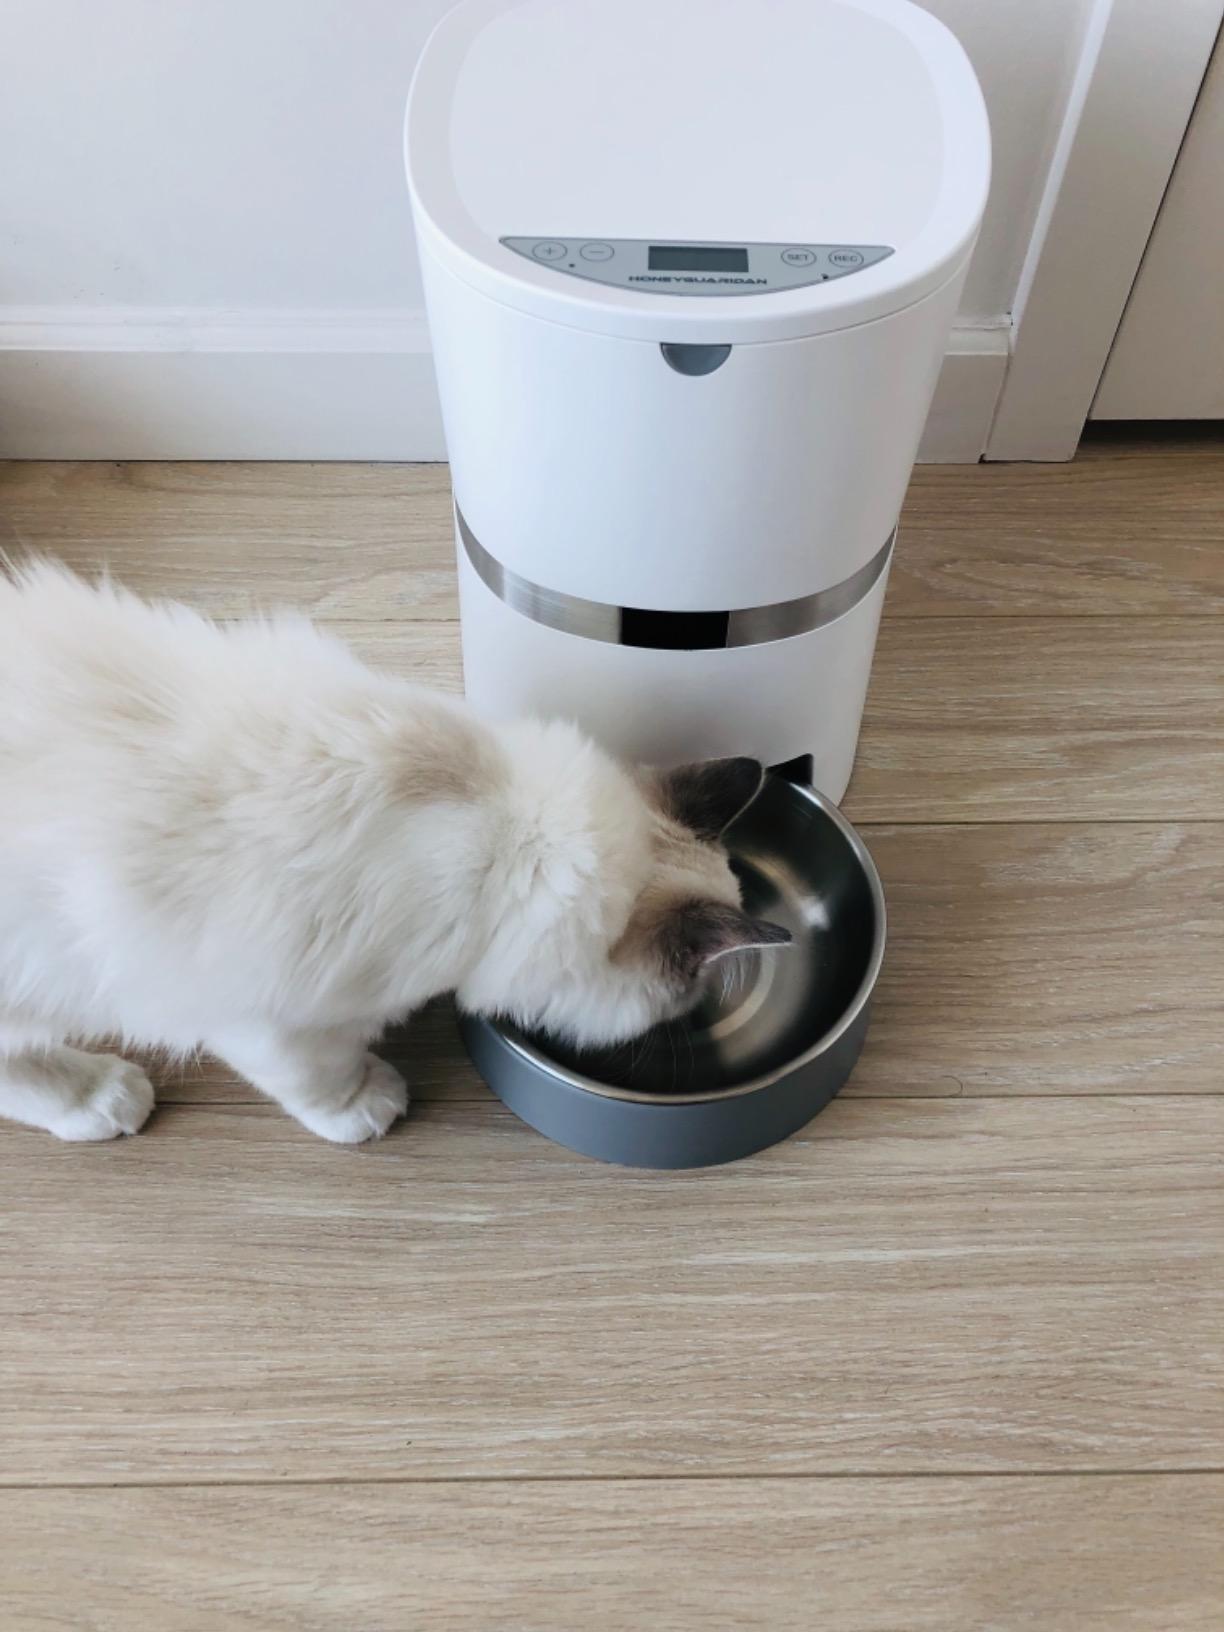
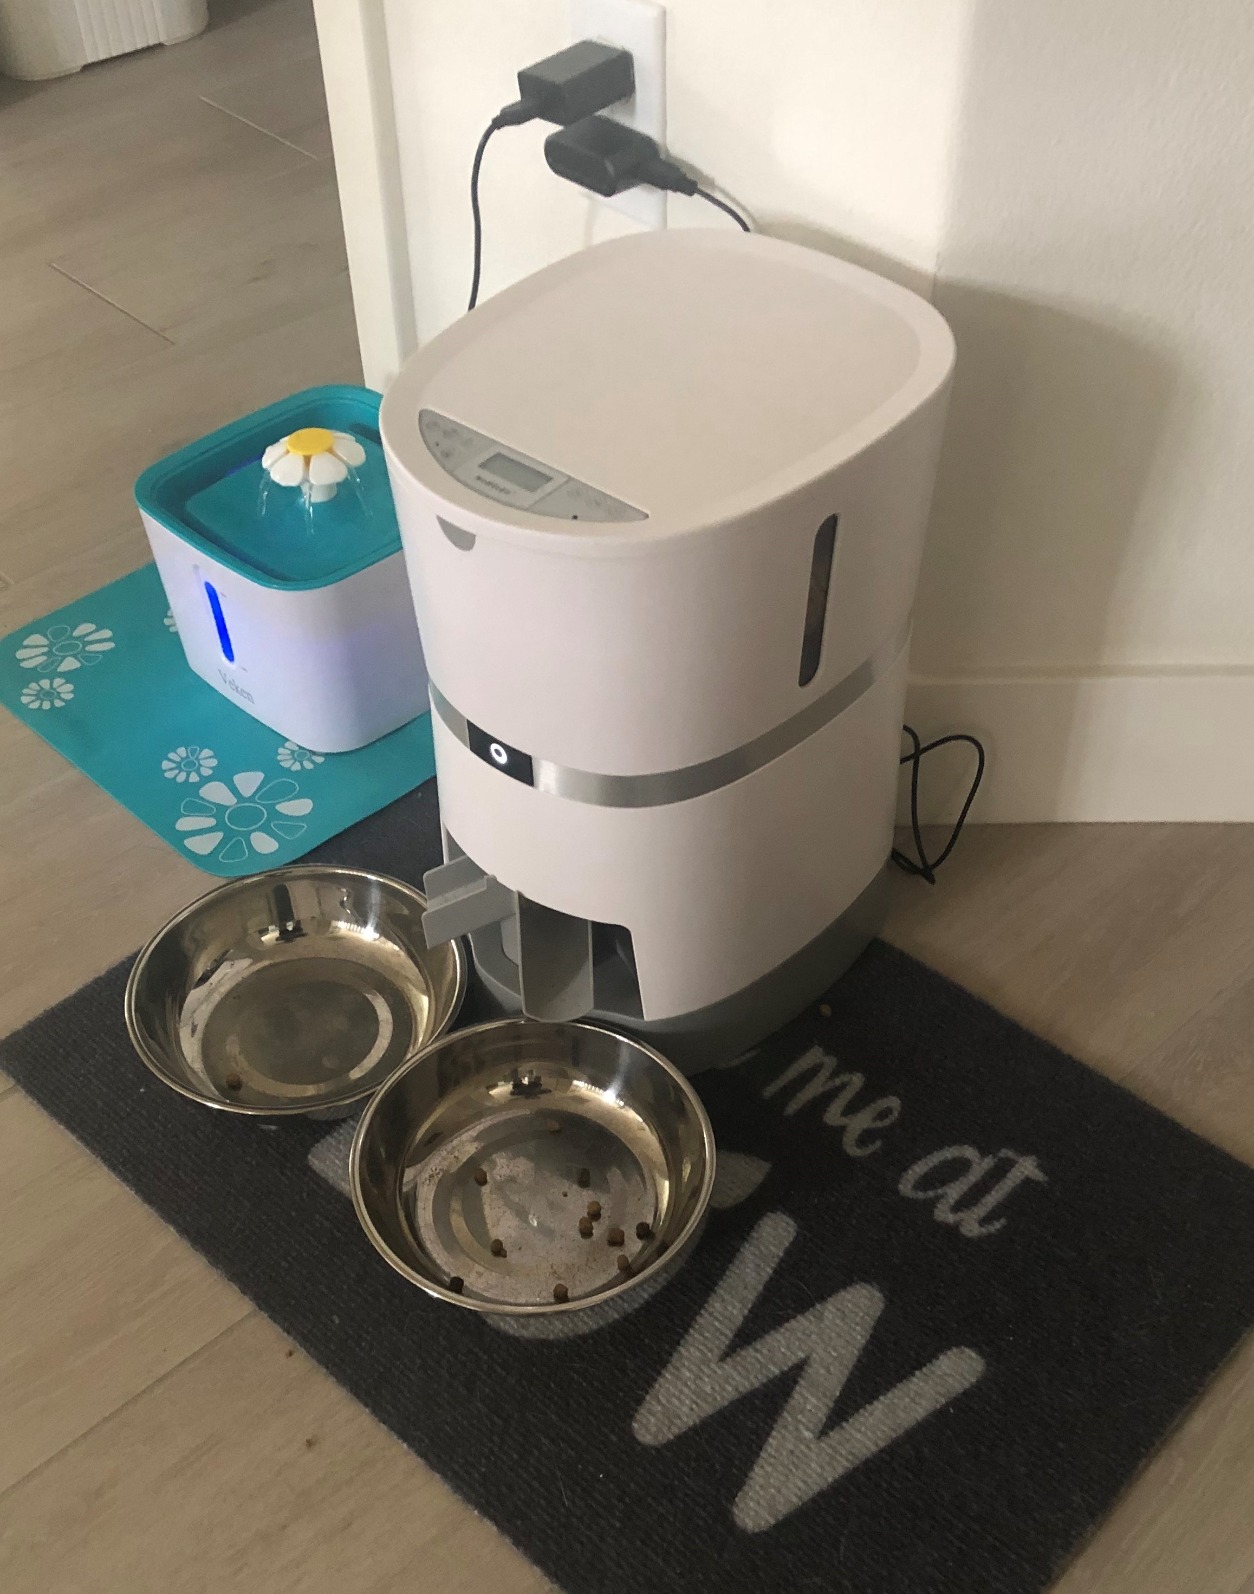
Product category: items_feeder
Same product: no